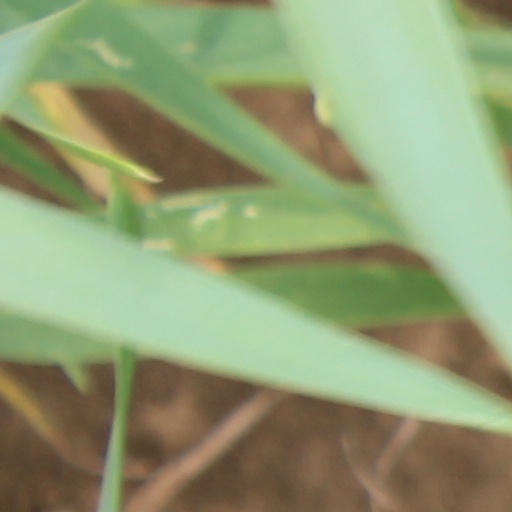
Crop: wheat